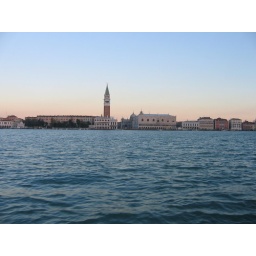
Sun rise in Venice from the water bus